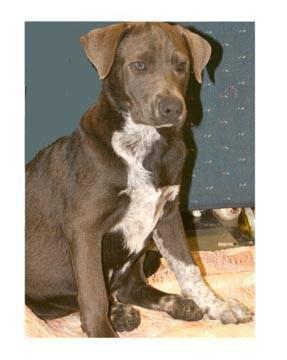
dog